GWR 2900 Class

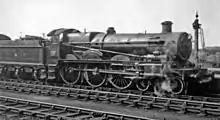
2935 "Caynham Court" as rebuilt in 1931 with Lentz-style rotary-cam poppet valves, at Swindon 1946

The locomotives performed well as passenger locomotives over all the long-distance routes of the GWR and on all but the fastest express trains until they gradually became displaced to secondary services by the Castle Class in the late 1920s and 1930s. However, the driving wheels limited their usefulness on freight trains. Churchward had recognized this limitation by the introduction of his GWR 4700 Class 2-8-0 design with driving wheels in 1919, intended for express goods trains. However, Churchward's successor Charles Collett felt that a smaller-wheeled version of the 'Saint' class could form the basis of a successful mixed-traffic class of locomotives. He therefore rebuilt No. 2925 "Saint Martin" with driving wheels to become the prototype of his successful Hall Class locomotives. Thus the 2900 class became a template for later GWR 2-cylinder 4-6-0 classes including the Modified Hall, Grange, Manor and County classes, all of which were of the same basic design. Moreover they also influenced similar engines on other railways such as the LMS "Black Fives", the LNER B1s and the BR Standard Class 5s.